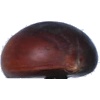
Label: chestnut